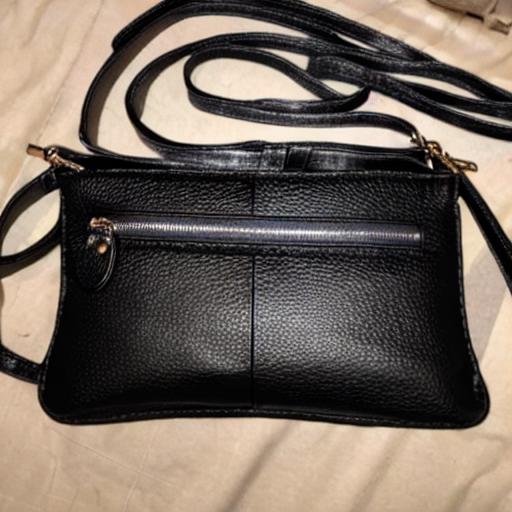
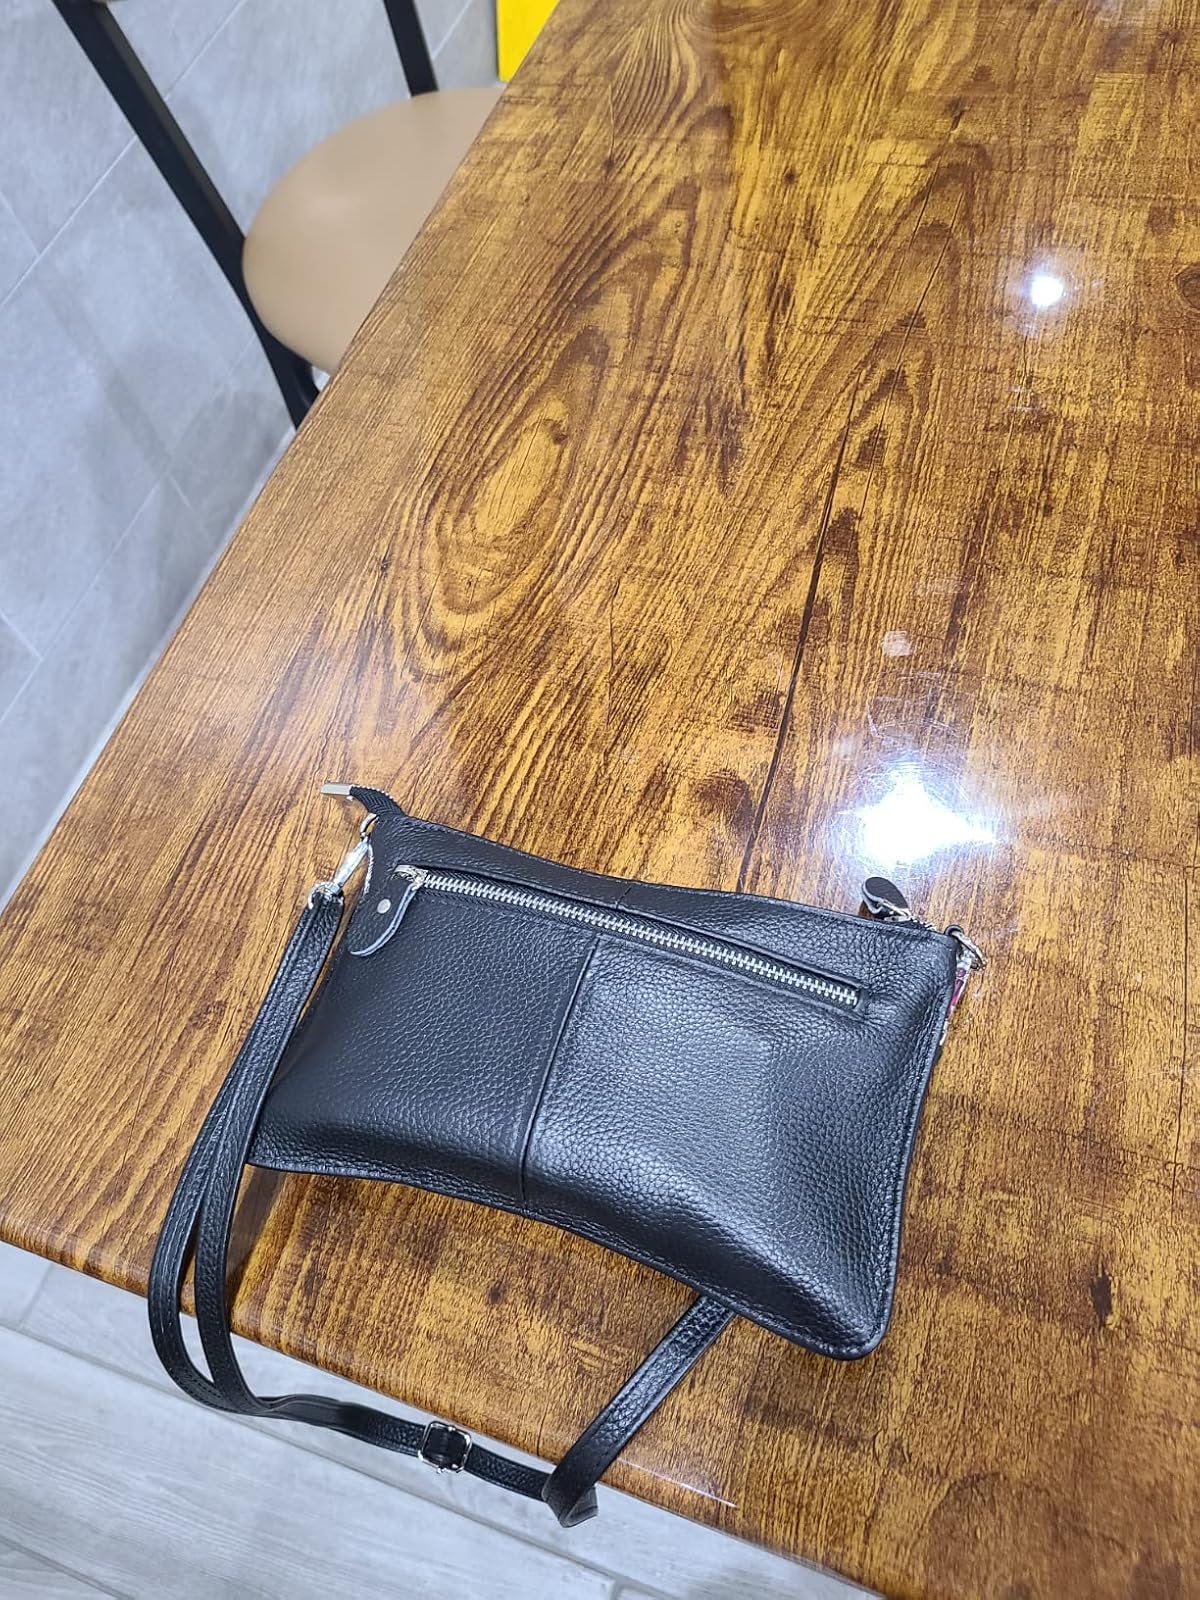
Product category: accessories_handbag
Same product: no